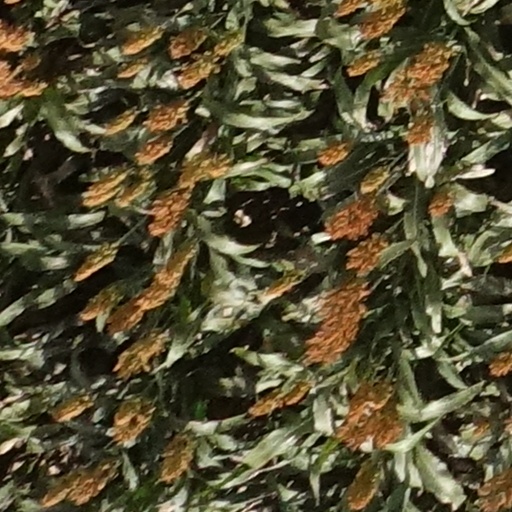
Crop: sorghum